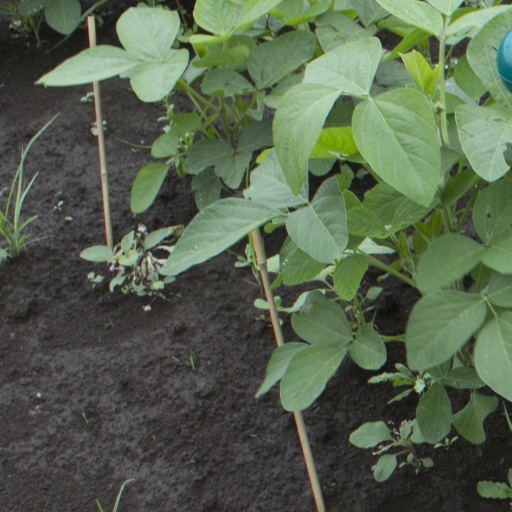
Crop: soybean